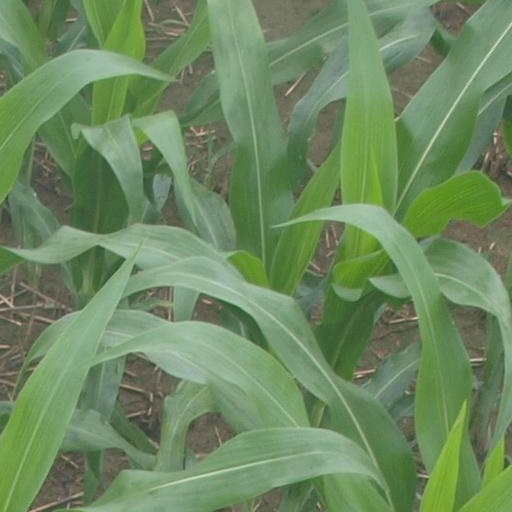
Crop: maize; corn